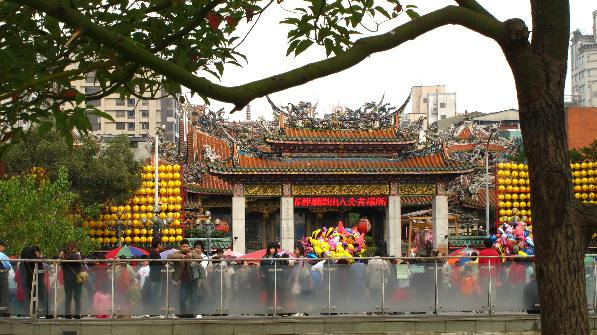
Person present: No